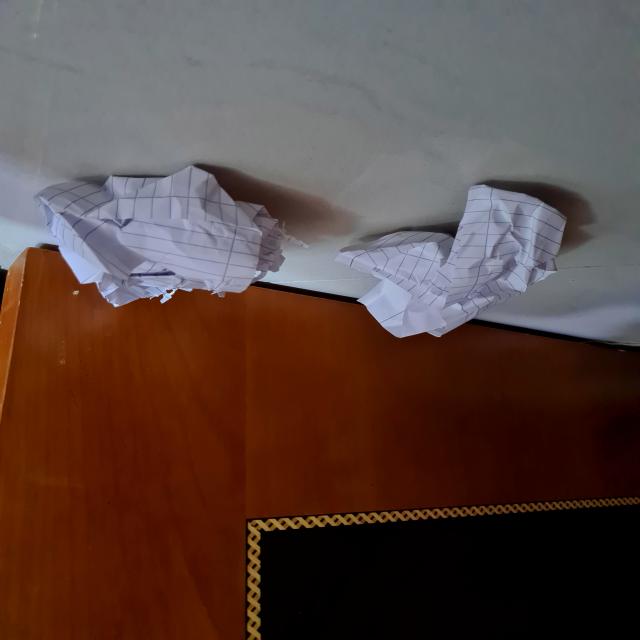
Label: tissues